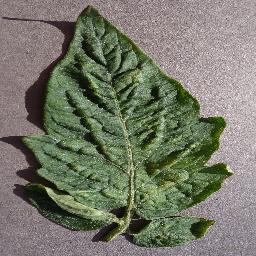
Label: Tomato___Spider_mites Two-spotted_spider_mite